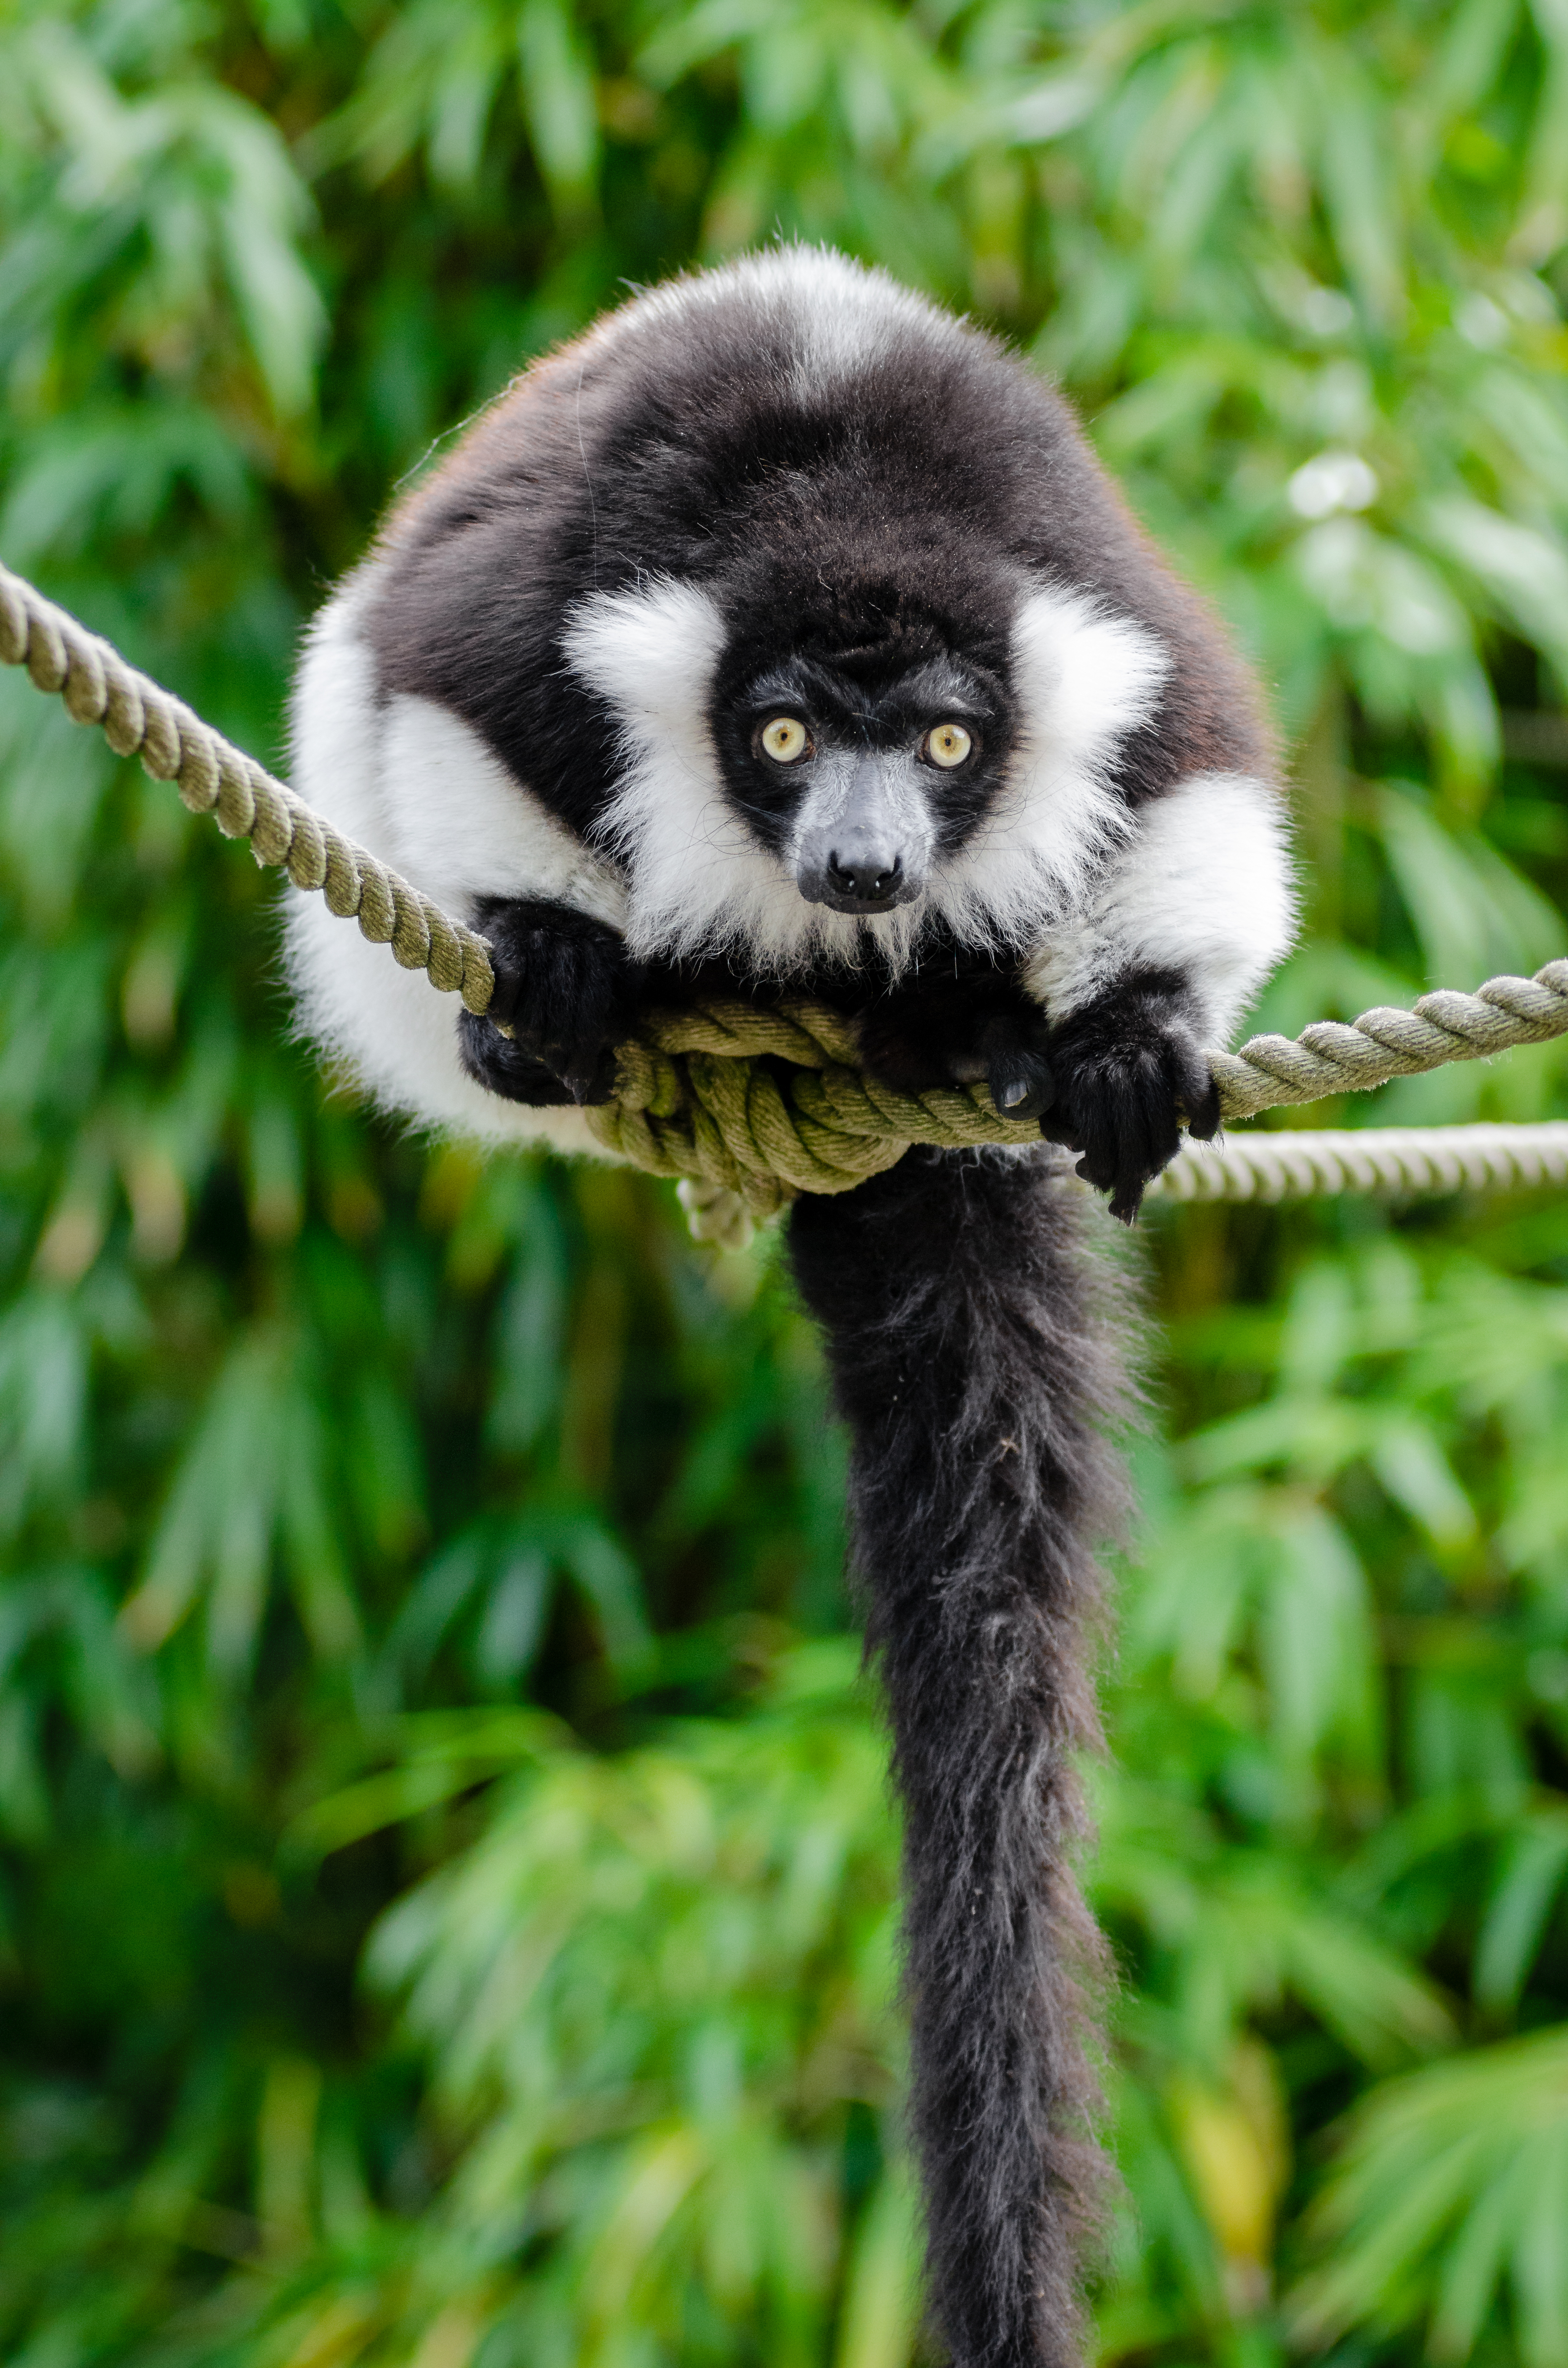
animal, wildlife, zoo, mammal, fauna, primate, gibbon, madagascar, vertebrate, lemur, new world monkey